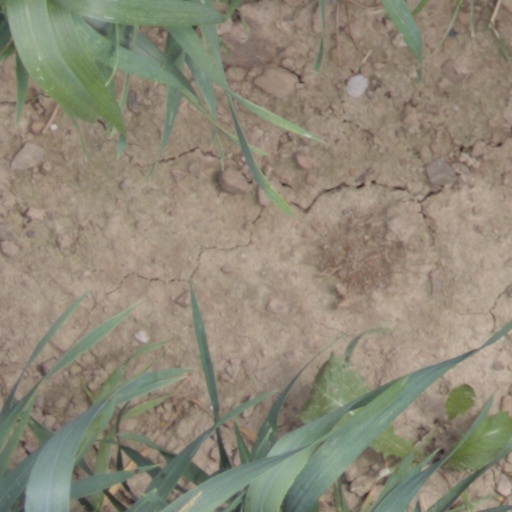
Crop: wheat